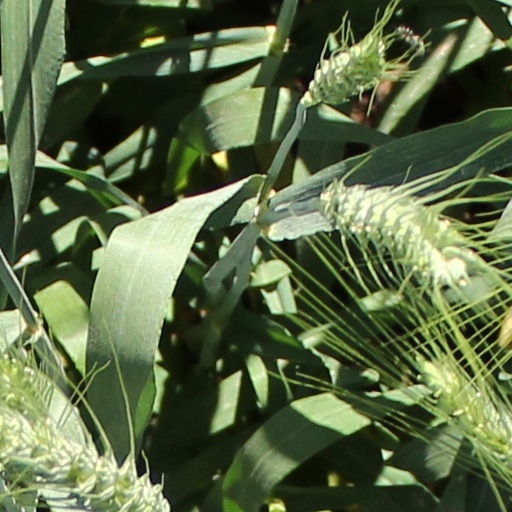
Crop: wheat